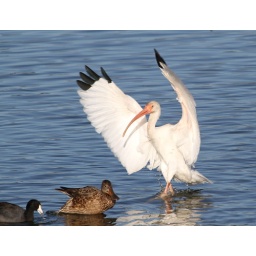
A white ibis lands in front of a female northern shoveller and an american coot.